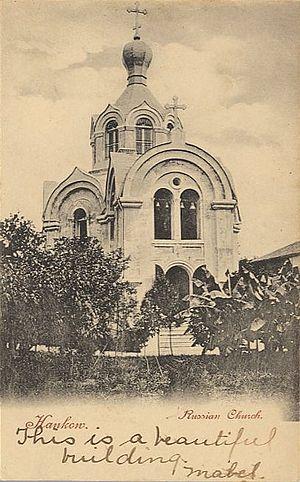
L'église Saint-Alexandre-Nevski est une église orthodoxe orientale à Wuhan, capitale de la province du Hubei, en centre de la République populaire de Chine.